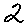
Label: 2